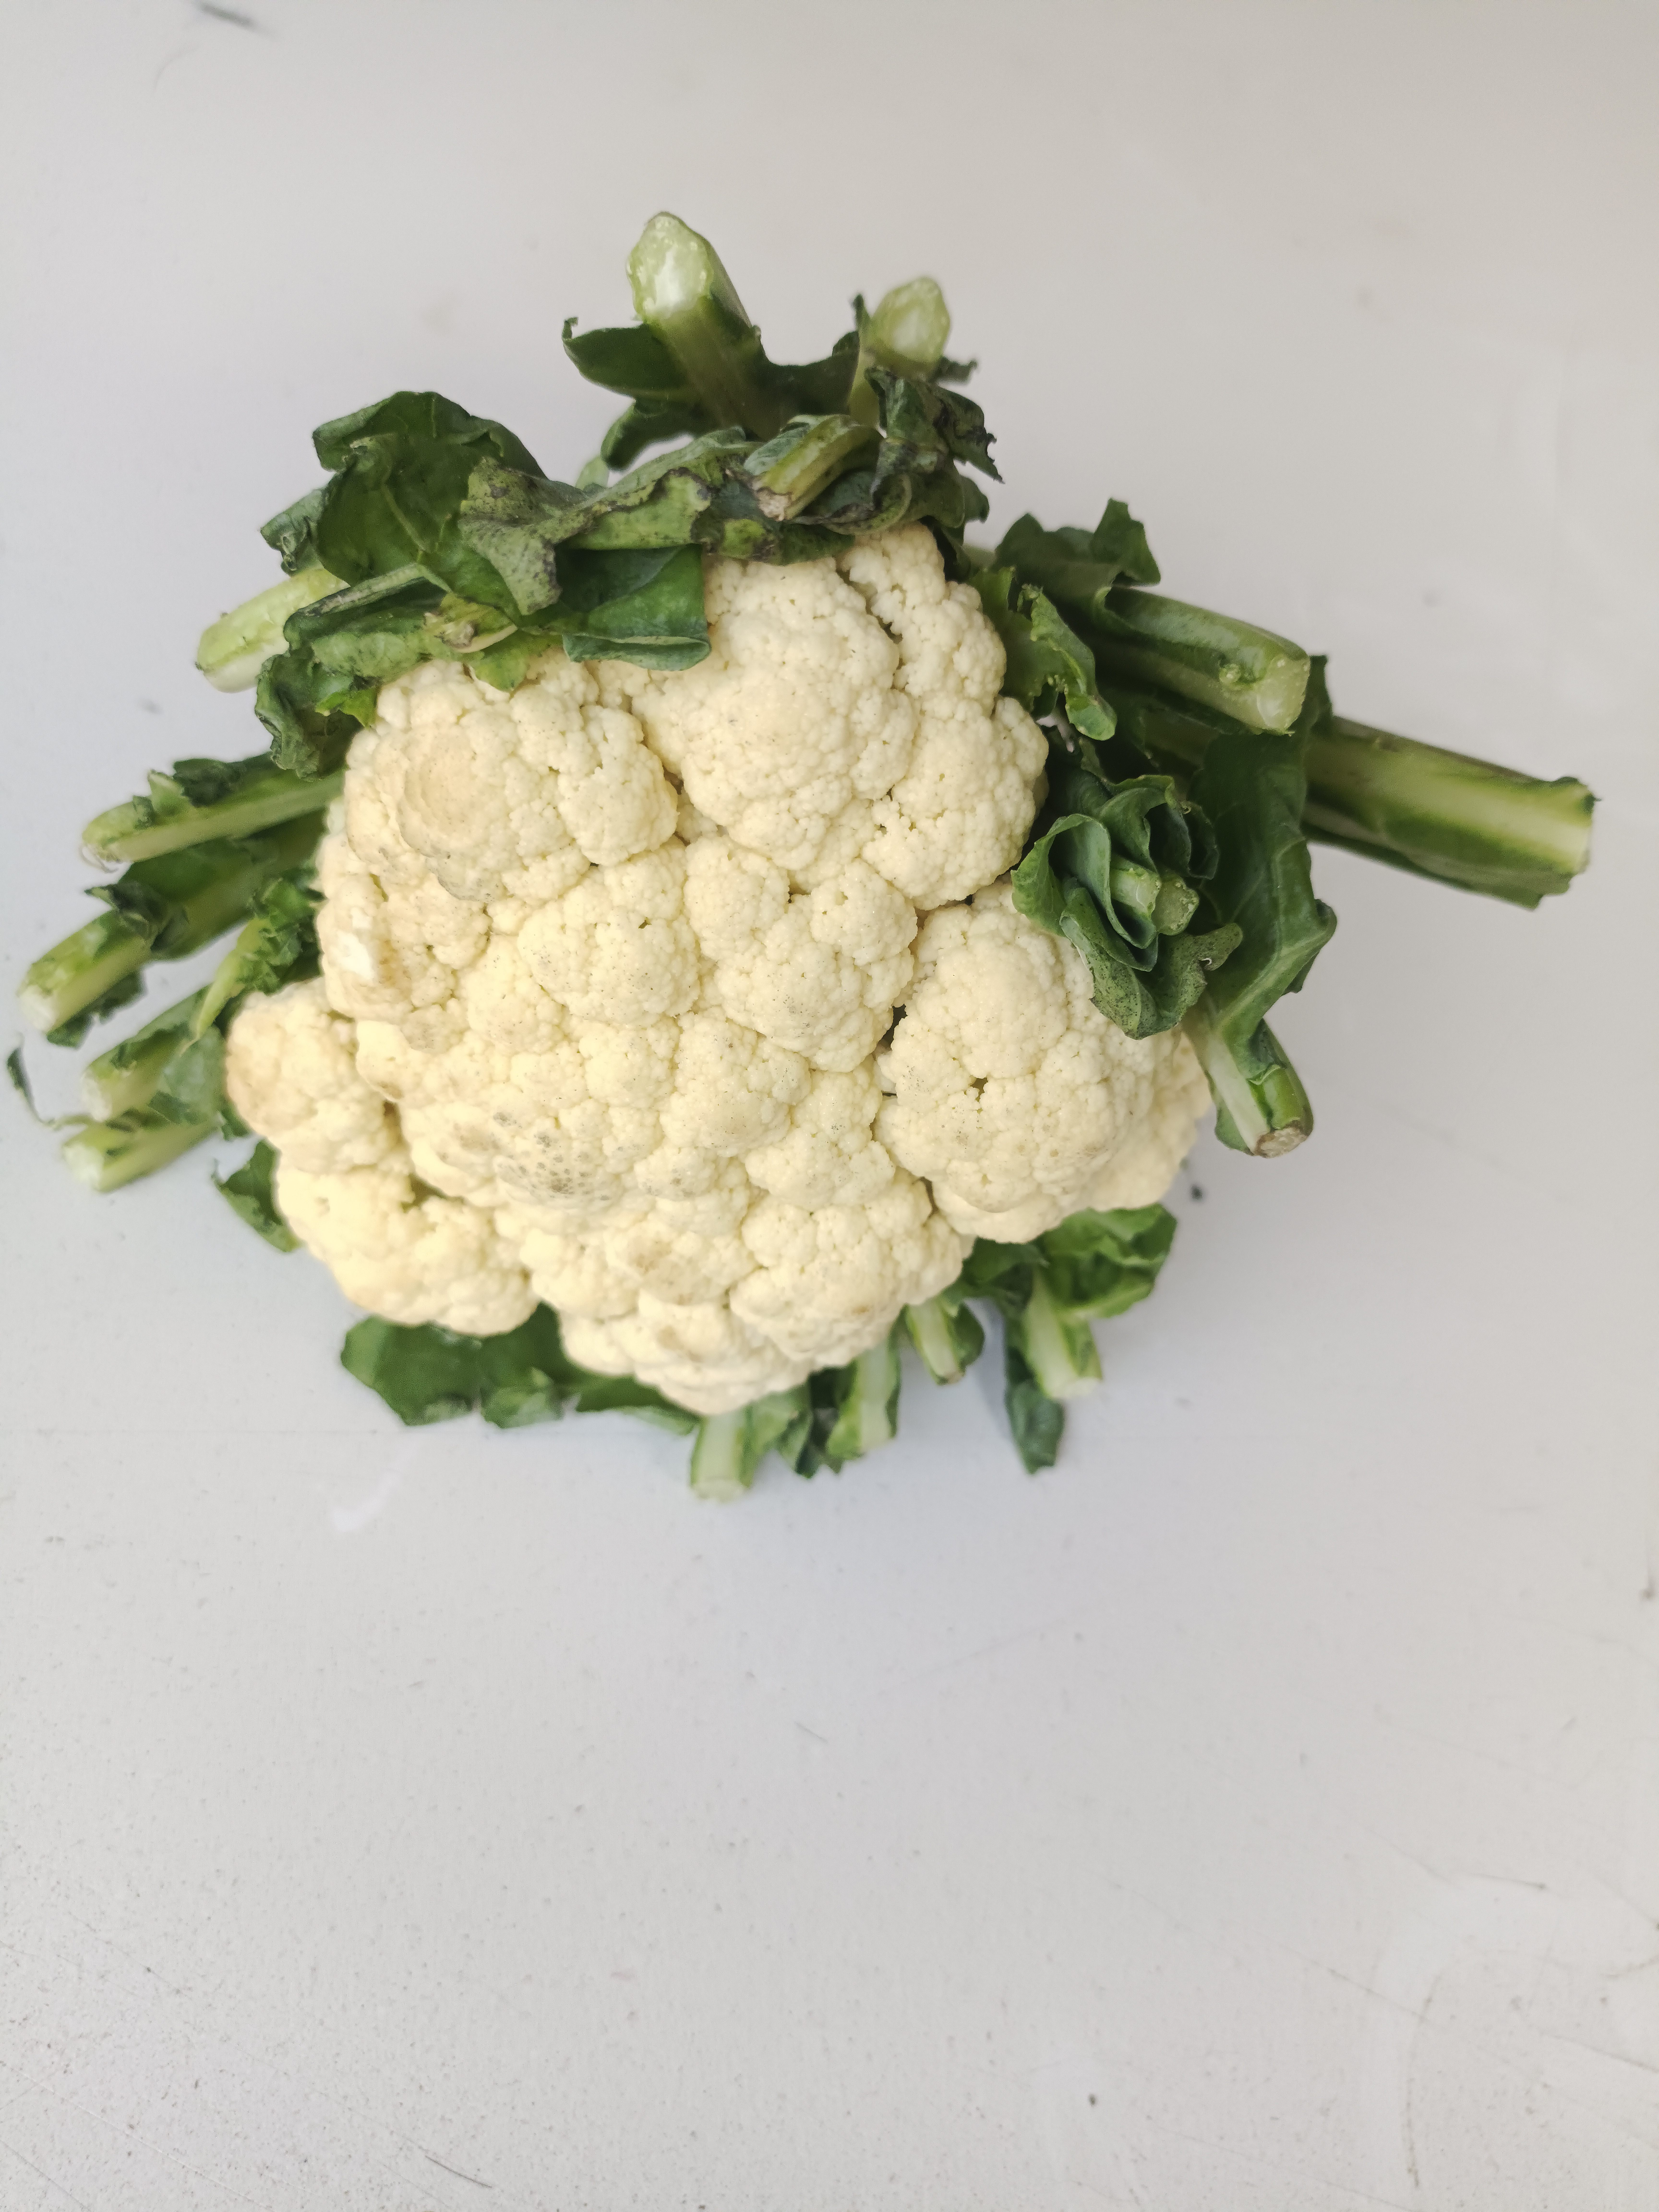
Label: Brassica oleracea